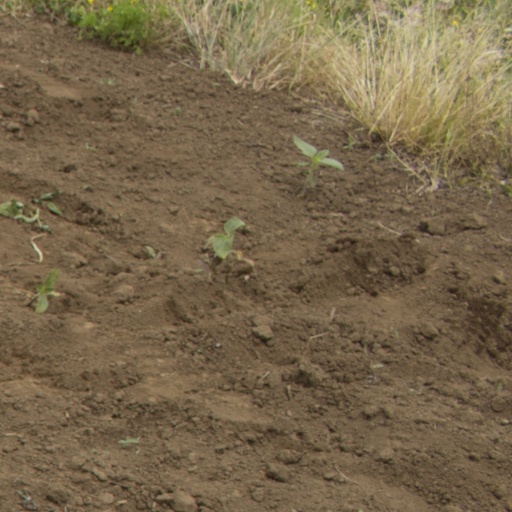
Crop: Jerusalem artichoke